Fred. Olsen Airtransport

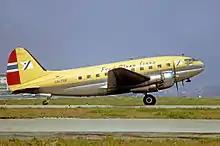
Curtiss C-46 Commando in 1970

In addition to Fornebu, FOF established a base at Copenhagen Airport, which was especially important for cargo operations. The airline took order of two Vickers Viscounts in 1955, thus becoming the first Norwegian operator of turboprop aircraft. They were intended for international scheduled flights, but the government disregarded that applications and the aircraft were instead leased to British European Airways. Fred. Olsen Aircraft Maintenance (FOAM) was established at Fornebu in 1955. It was a continuation of FOF's technical division, but was also to carry out maintenance for other airlines. The Viscounts were sold in 1957, but four more were ordered and delivered in April and August the same year.